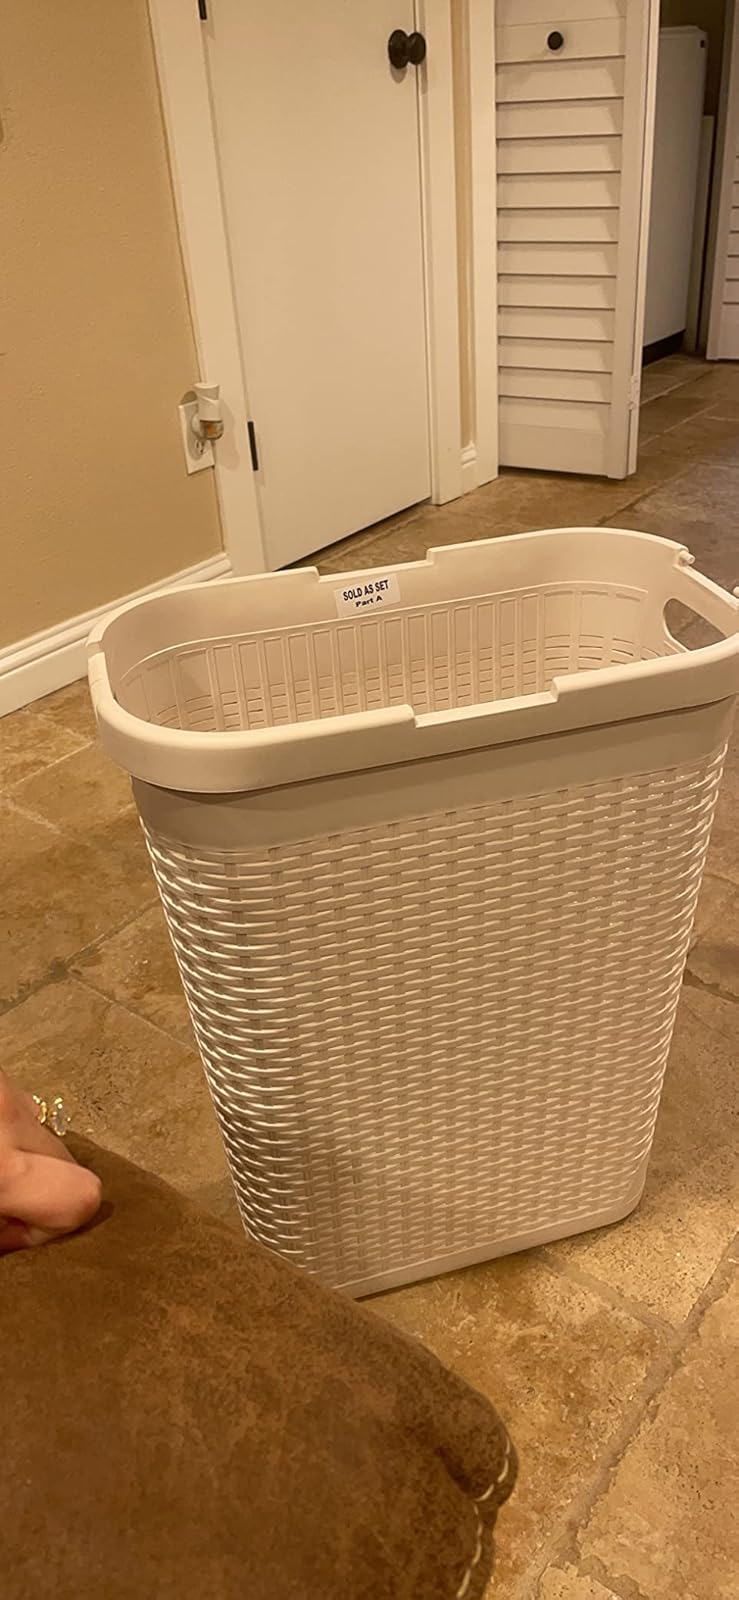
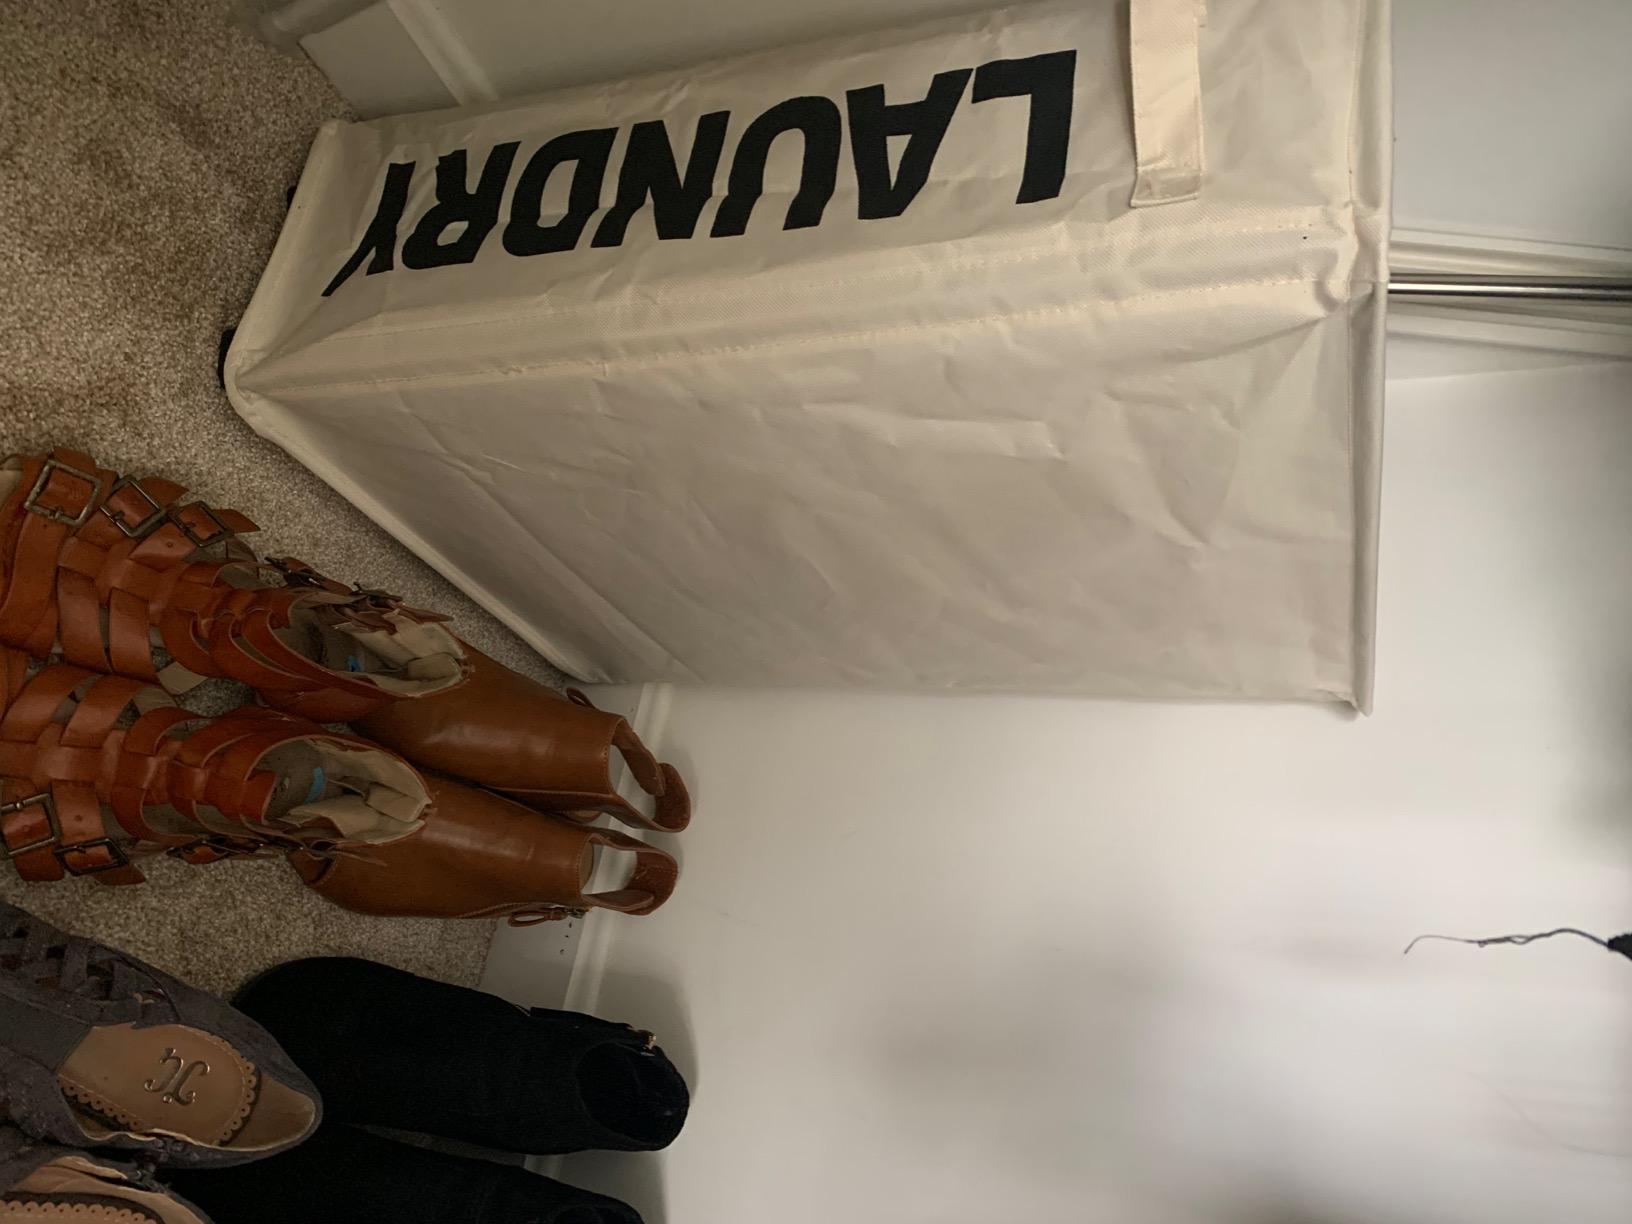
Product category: items_hamper
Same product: no